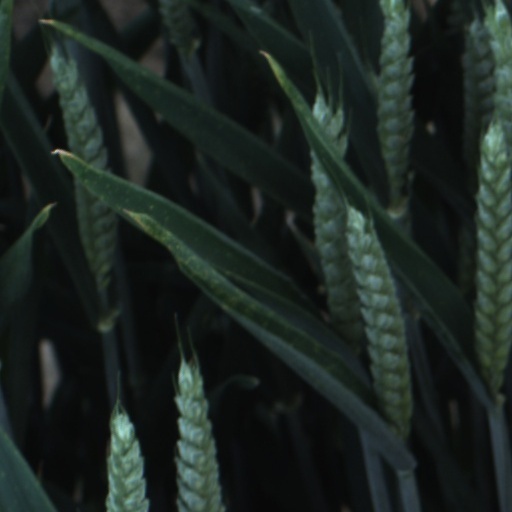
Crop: wheat